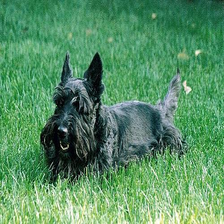
Species: dog
Breed: scottish terrier